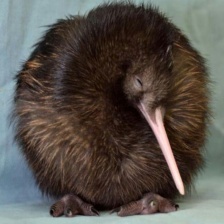
Species: KIWI
Scientific name: APTERYX